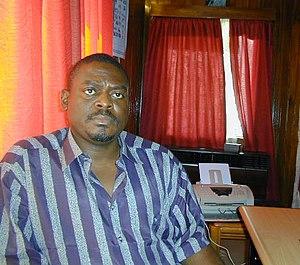
Johnny Paul Koroma était à la tête de l'Armed Forces Revolutionary Council de Sierra Leone, de mai 1997 à février 1998, durant la guerre civile de Sierra Leone.